Purley on Thames

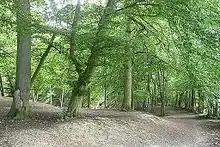
Moss Hall Wood

Purley lost most of its old houses due to enclosures around 1800 and redevelopment in the 20th century. After the sale of the estate of Purley Magna in the 1920s most of the eastern part of the parish has been developed but there is easy access to rural areas to the west and south. The area encompassing the other manors has also retained a rural character.